Bibracte

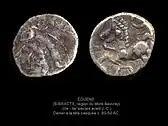

In addition, the Aedui installed a system of customs that taxed products passing through their territory to increase their wealth, as attested in the texts of Julius Caesar: "It was typical of Dumnorix: the man was audacious, his generosity made him popular, and he wanted political change. For years, he has had the control of the customs and all the other taxes of the Aedui, because when he bid, no one dared bid against him." The Aedui and the Sequani fought each other to control the Arar (now the Saône) because controlling the river allowed taxation of Roman and Celtic products traveling north.